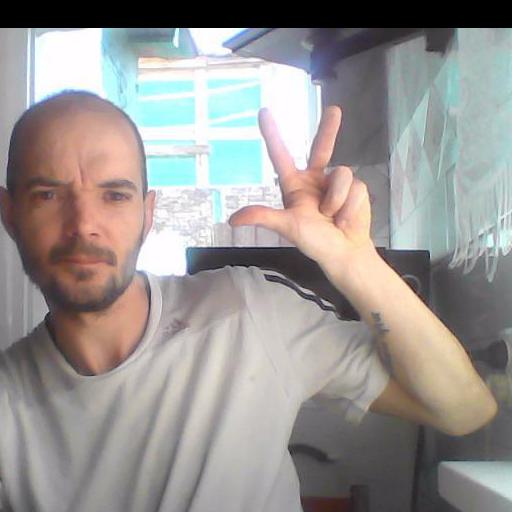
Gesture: three2